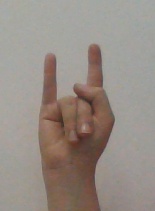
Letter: la